Sarah Anna Glover

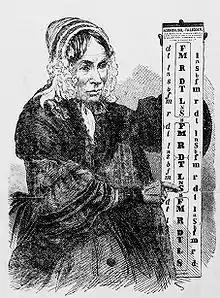
Sarah Anna Glover in

Sarah Anna Glover (13 November 178620 October 1867) was an English music educator who invented the Norwich sol-fa system. It was based on the ancient gamut; however, she omitted the constant recital of the alphabetical names of each note and the arbitrary syllable indicating its key relationship, and also the recital of two or more such syllables when the same note was common to as many keys (e.g. C, Fa, Ut, meaning that C is the subdominant of G and the tonic of C). The notes were represented by the initials of the seven syllables, C, D, E, F, S, L, T; still in use today as their names.